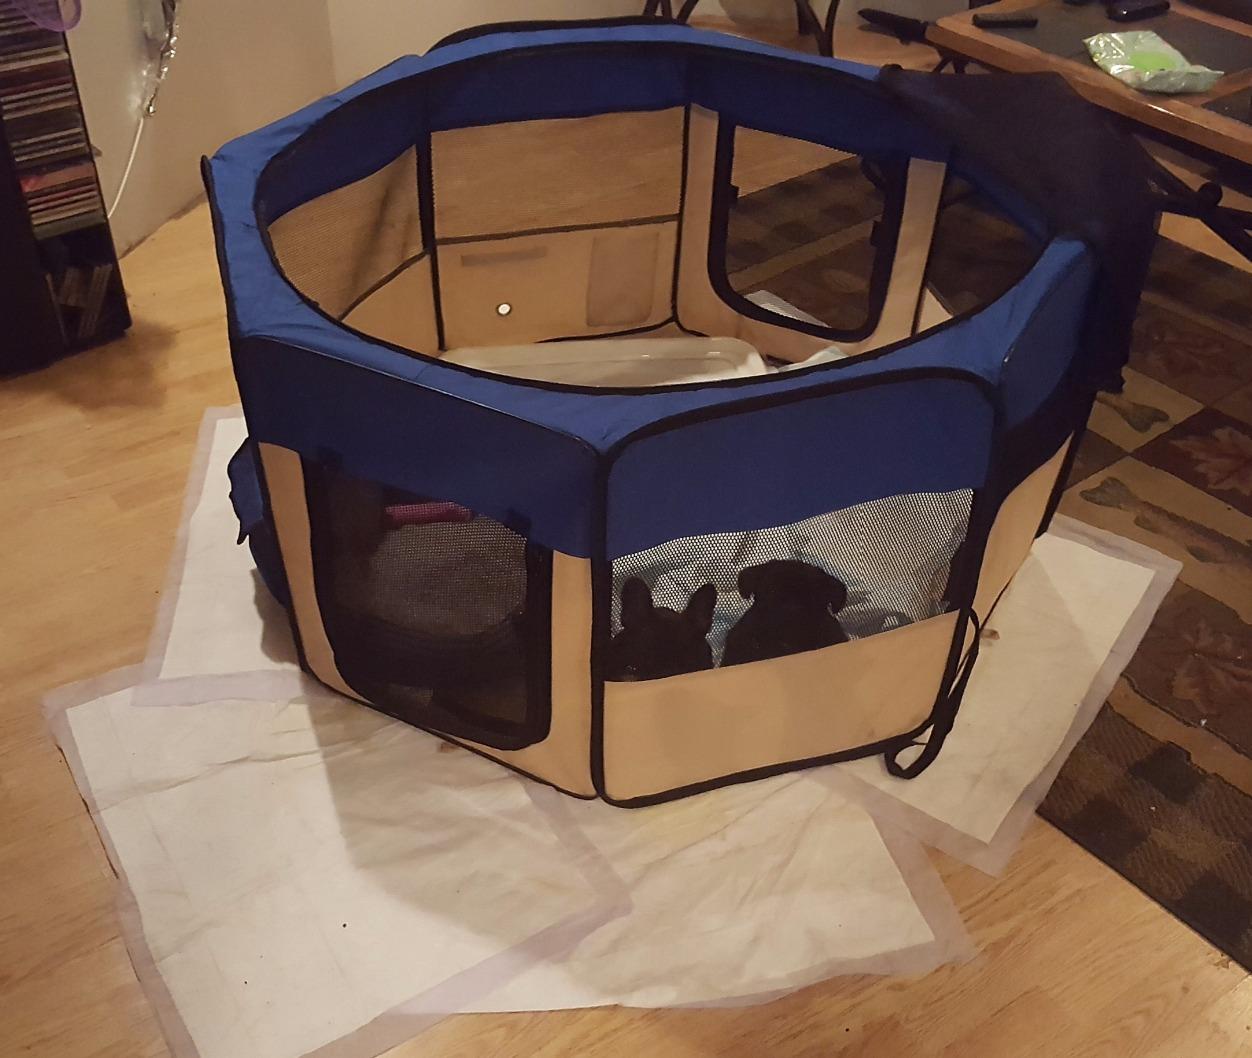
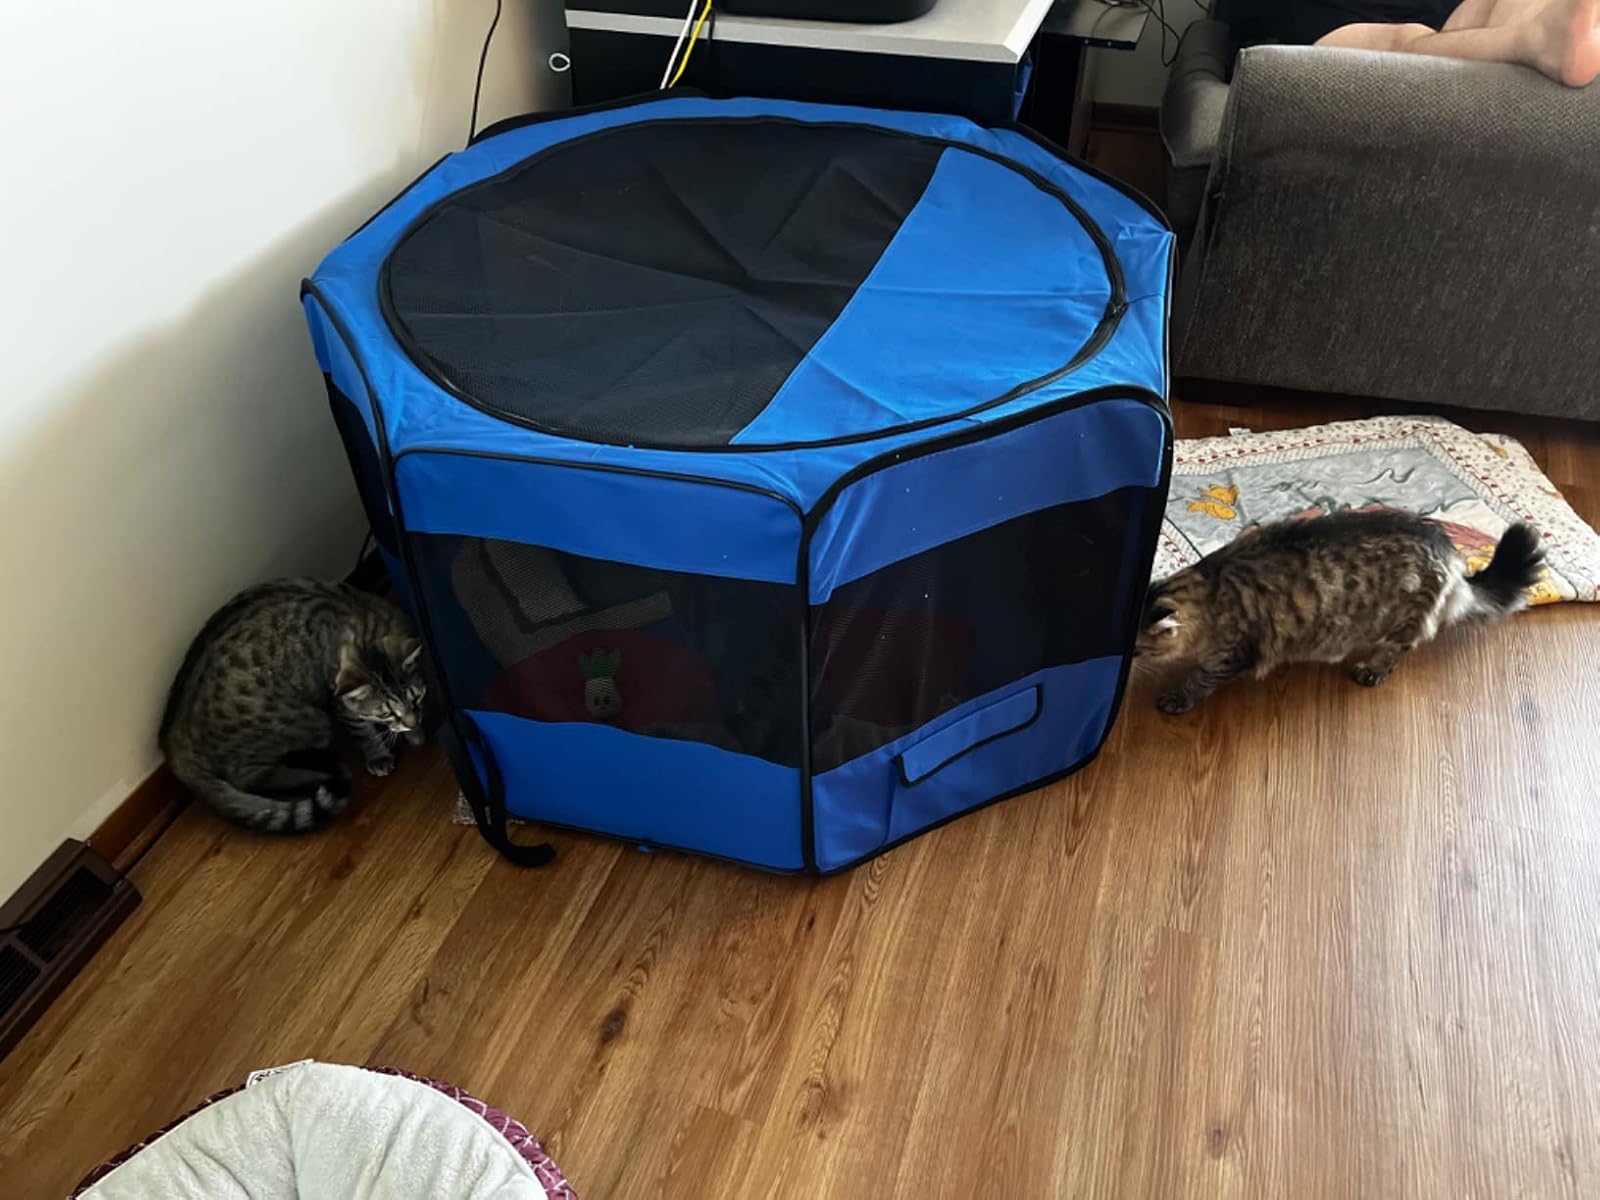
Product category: items_kennel
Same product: no